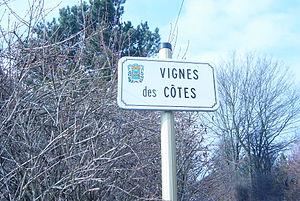
Le vin des Allobroges est un vin français d'indication géographique protégée concernant le canton de Seyssel dans l'Ain, ainsi que la Savoie et la Haute-Savoie.